Anton Hartman

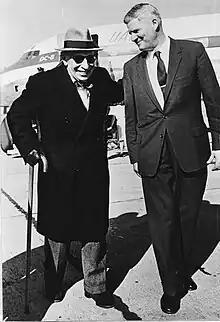
Hartman meets Igor Stravinsky at the Johannesburg international airport (1962)

In 1960 Hartman was appointed head of music at the SABC, a newly created position. This resulted in a scaling down of his conducting load and his being sent to Europe to investigate management models and recruit orchestra players. It was the first of a number of such visits to Europe. Upon his return home he initiated more projects for light music as well as ethnic Afrikaans music (Boeremusiek). For the former projects international artists Mantovani and Jos Cleber were involved.